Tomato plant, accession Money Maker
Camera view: tilt-top (135 deg); turntable rotation: 0 degrees
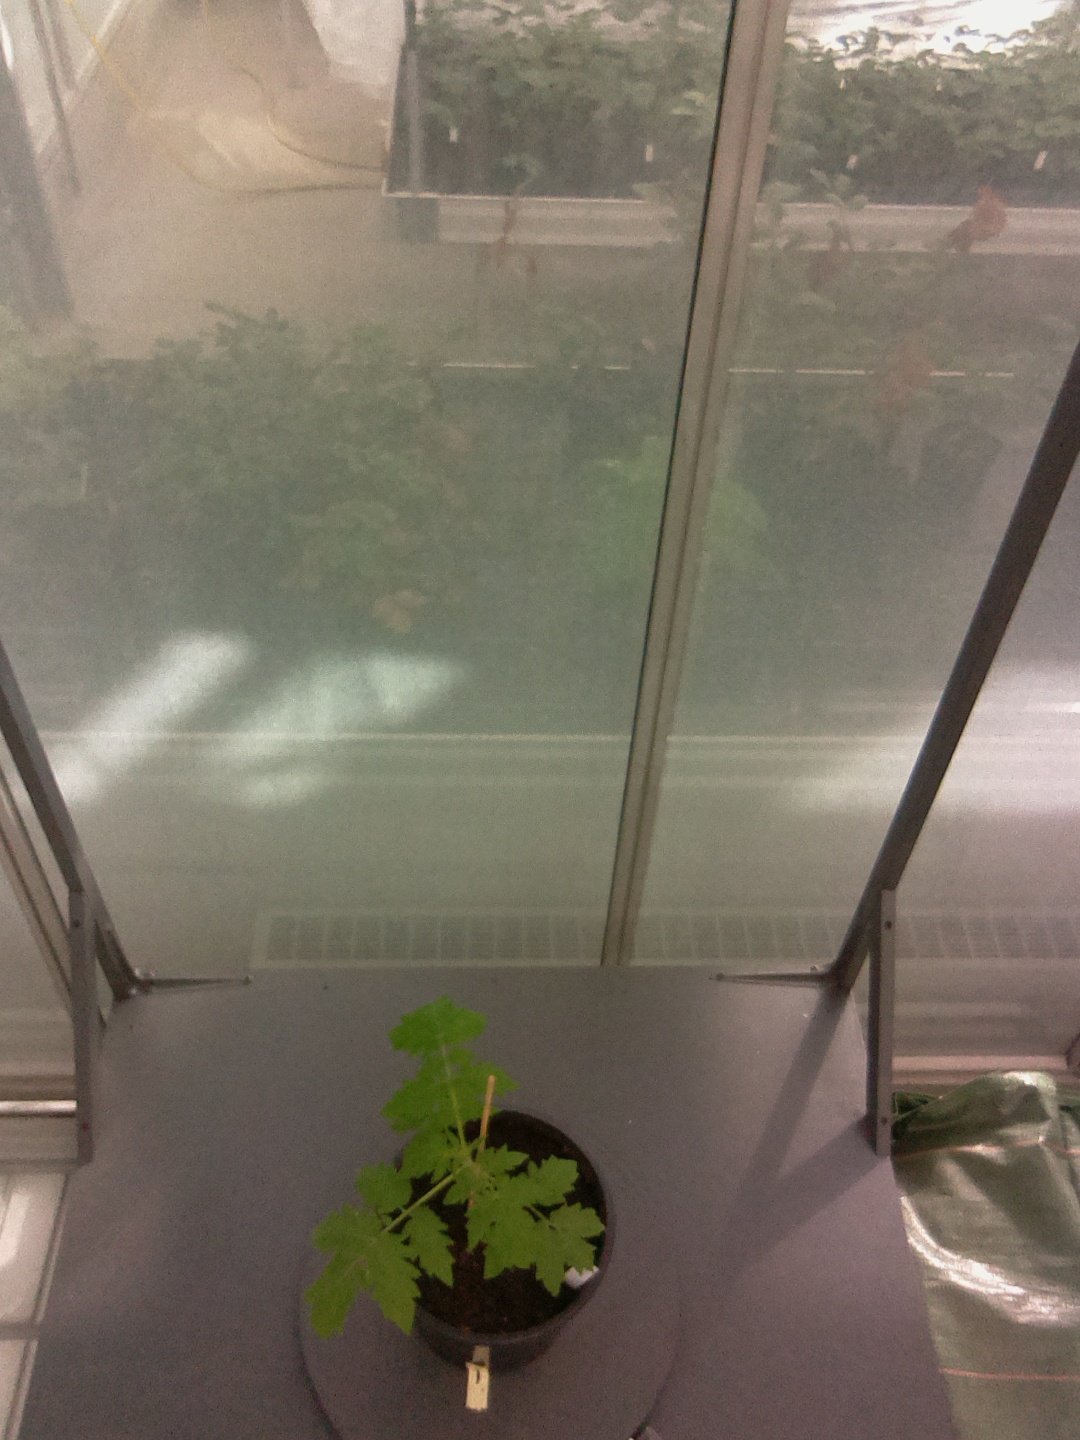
BBCH growth stage 13: 6 of true leaves visible